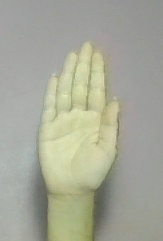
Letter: seen